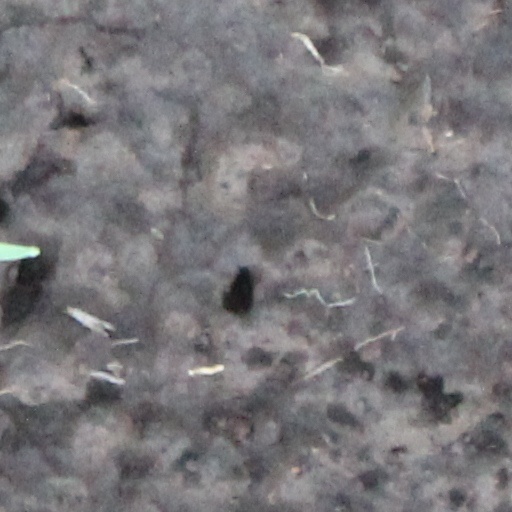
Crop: wheat